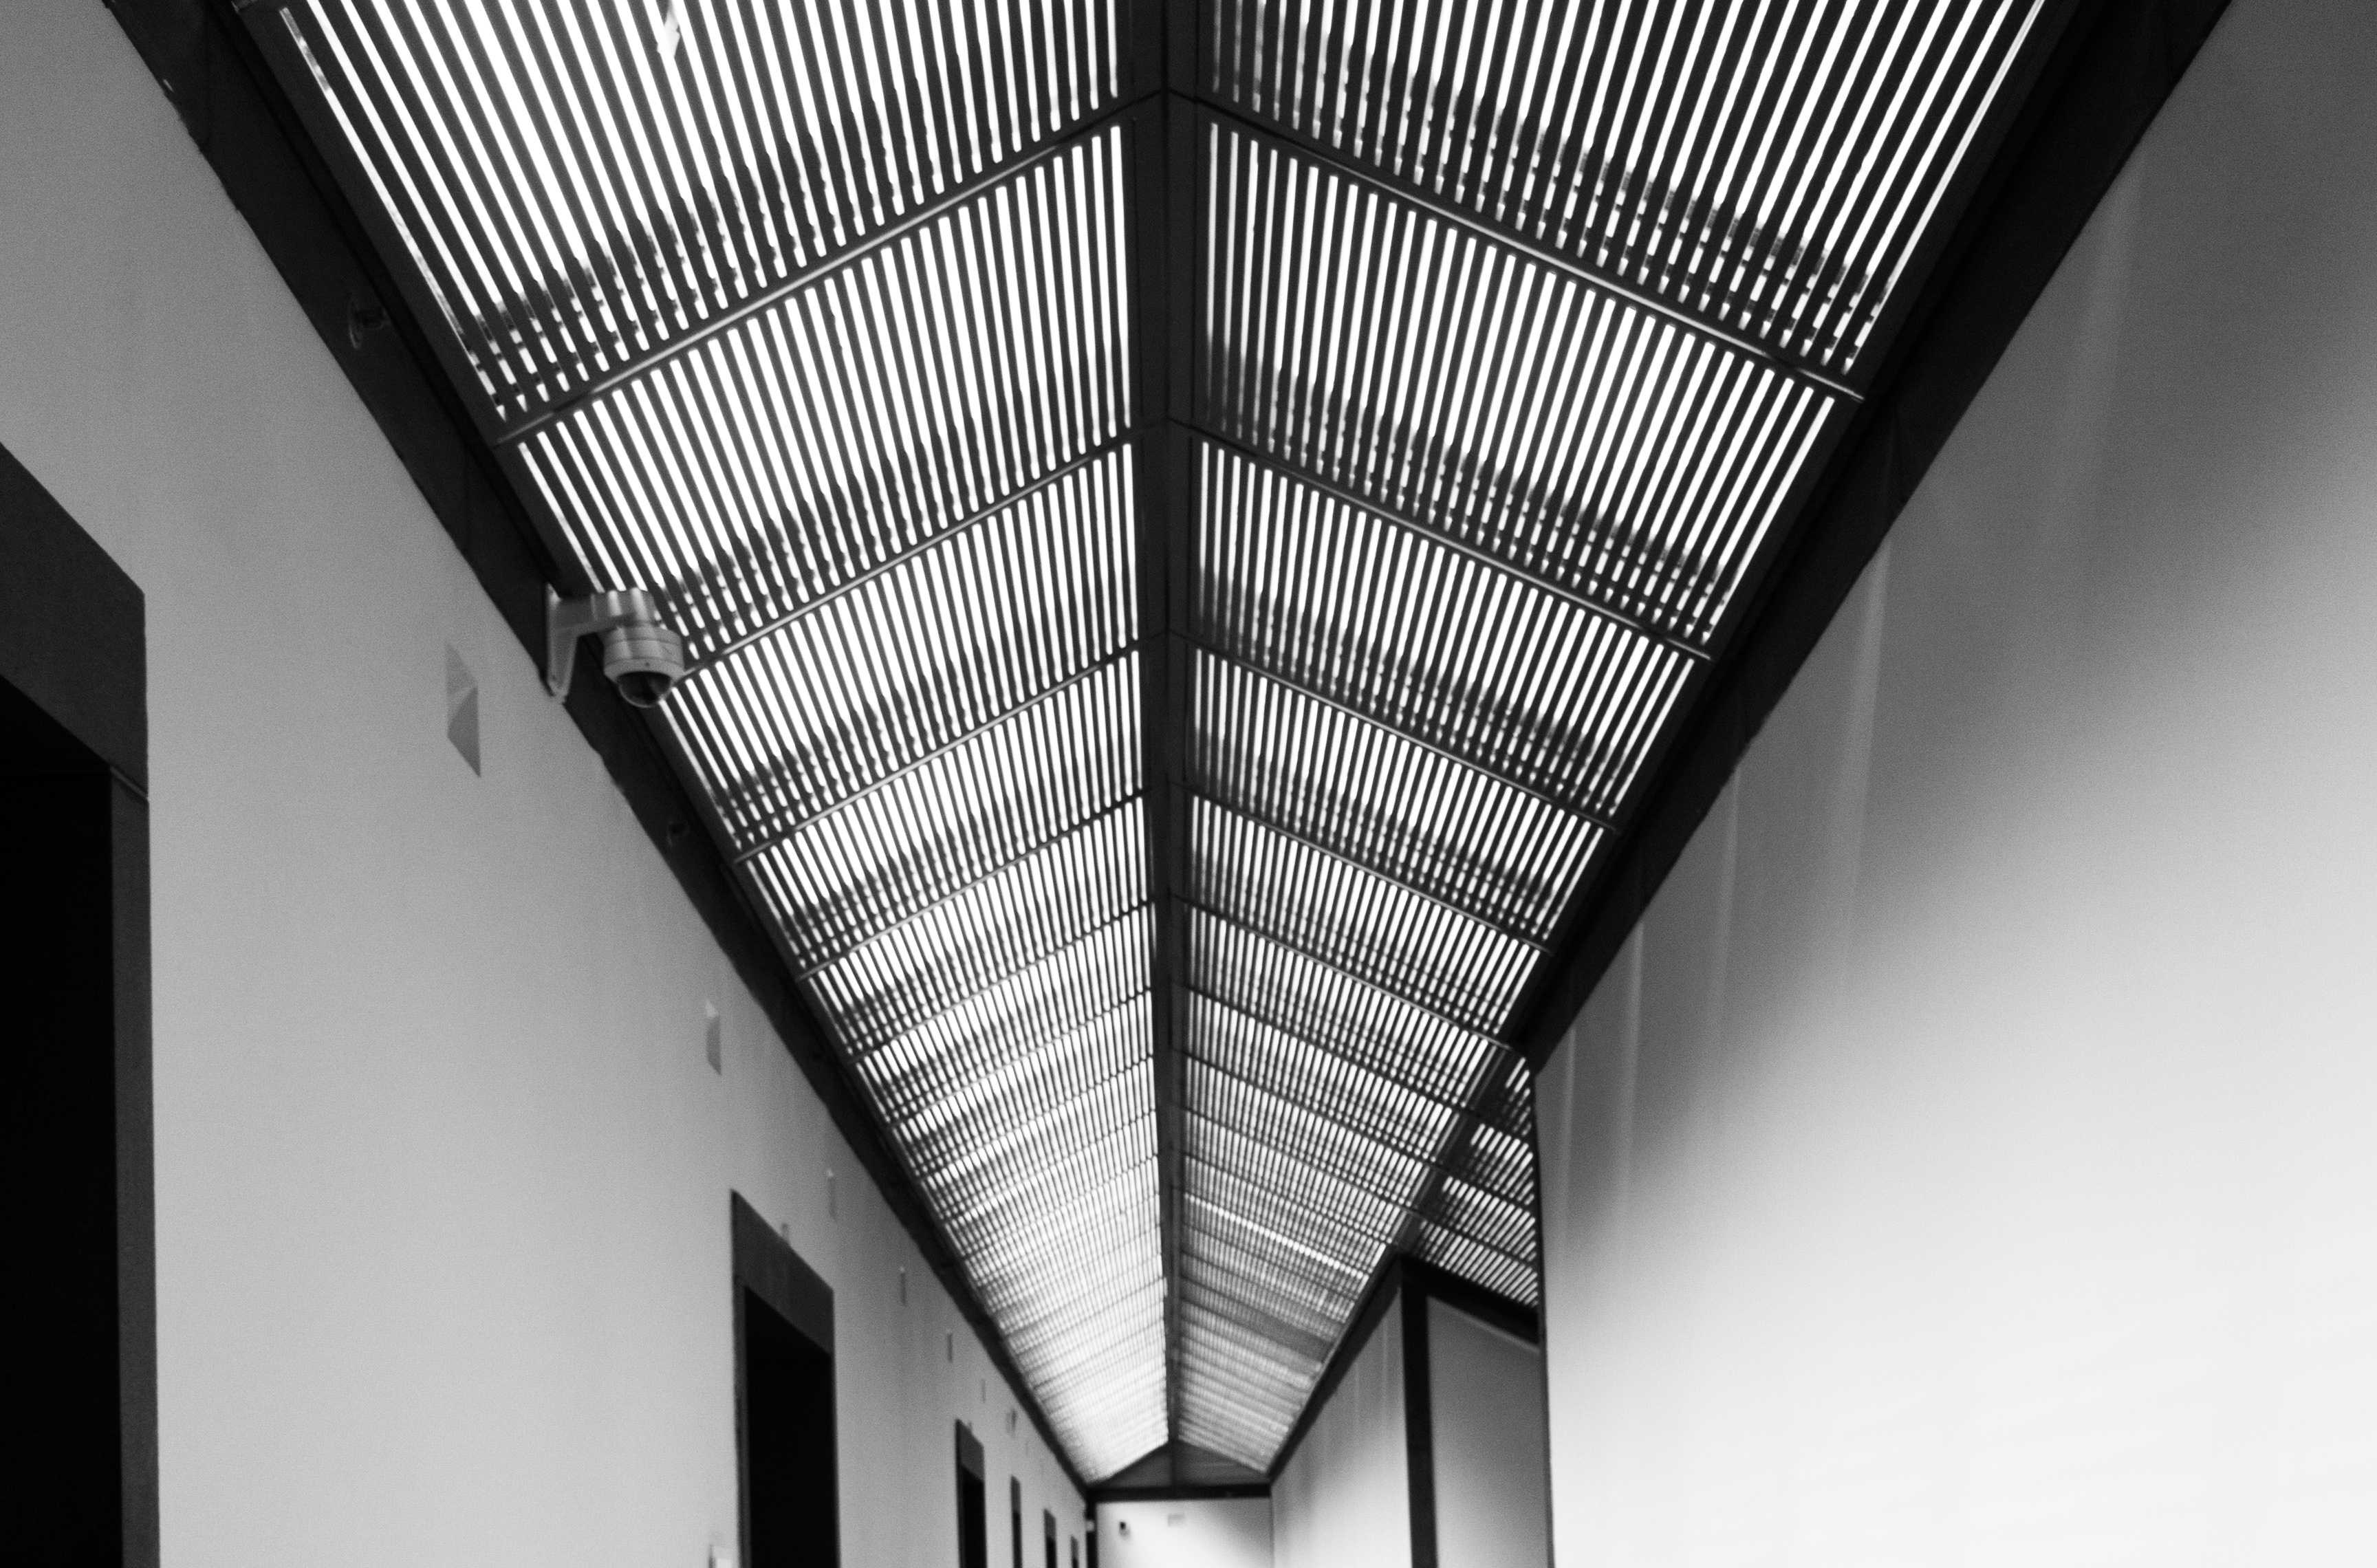
light, black and white, architecture, white, window, glass, skyscraper, pattern, line, facade, black, monochrome, lighting, interior design, design, symmetry, shape, daylighting, monochrome photography, window covering